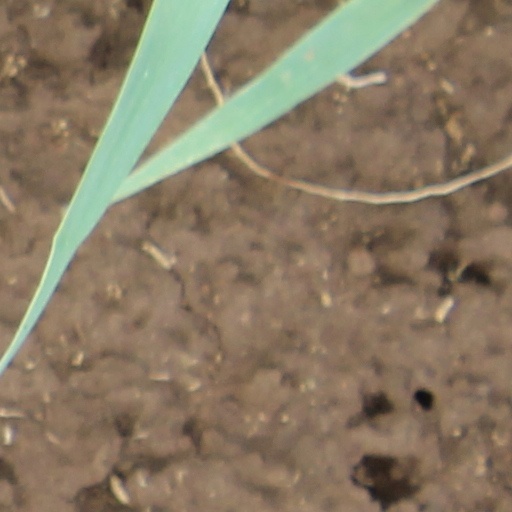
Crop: wheat